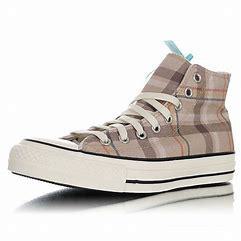
Brand: Converse
Model: 100